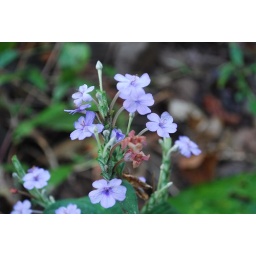
Lil blue flowers in the forest